Arado L II

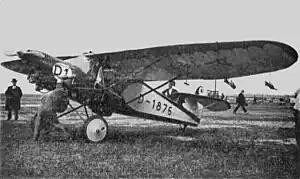
Arado L IIa at Tempelhof. July 1930

In 1930, a revised version with folding wings and improved undercarriage, the L IIa first flew, and four examples took part in the Challenge International de Tourisme 1930, starting from Berlin-Tempelhof airport, but none placed, and one crashed early in the race. Two examples competed in the "" in 1931.